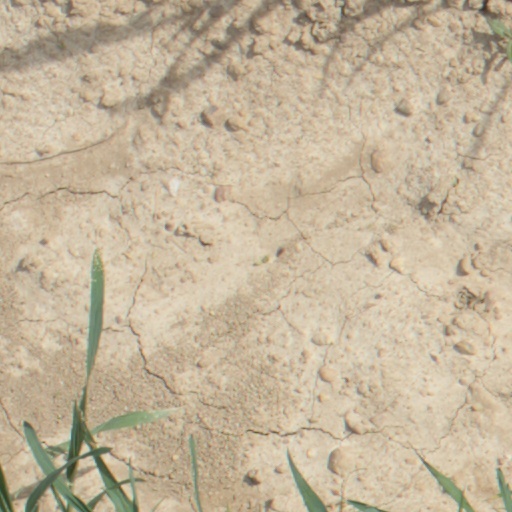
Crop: wheat